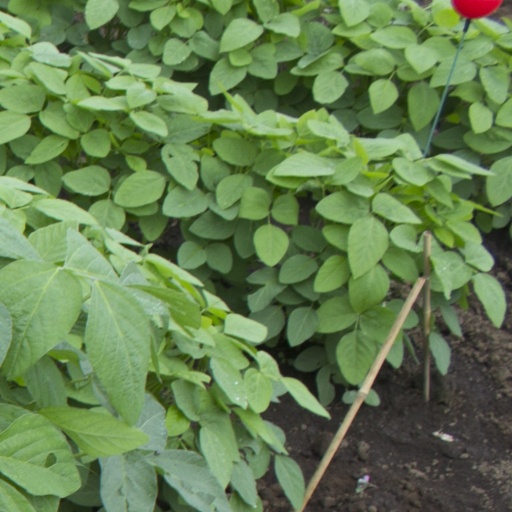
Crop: soybean